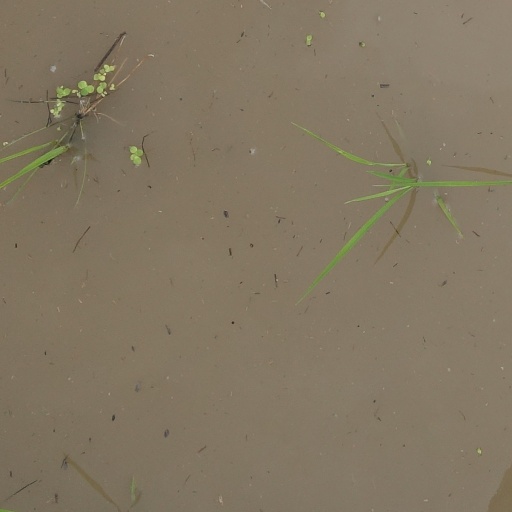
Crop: rice